Gottlieb Reber

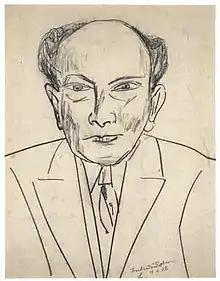
Study of Gottlieb Reber by Max Beckmann, 1928.

Gottlieb Friedrich Reber (23 March 1880 – 15 July 1959) was a German art collector and dealer who was involved with the trade in looted art during the Second World War.